James Wormley

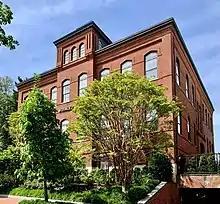
Wormley School in Georgetown

Wormley had chaired the committee that oversaw construction of an elementary school for black children in Georgetown at 3325 Prospect Street, near 33rd Street. It opened as the Wormley School in 1885. According to one source, the nearby neighborhood was mostly white, and the black children attending the school mostly came from the eastern part of Georgetown. The school closed in 1952 and became an annex for school administration. The Wormley School building also had a brief second life as a public school for special-needs students. The building was also used from 1979-1994 as a school called Prospect Learning Center. The school worked with children who had learning disabilities and some emotional issues. This building was finally closed forever as a public school in June 1994 due to the District of Columbia not keeping up with maintenance over a period of many years. The Wormley building also had problems with asbestos and lead-based paint. After the building was shut down in 1994, it was sold to Georgetown University for $1,500,000. It was slated to be renovated into student housing; however, Georgetown never did anything with it, and the building and grounds sat vacant from 1994-2005. The historic building is now home to the Wormley Row condominiums. On the site of the old parking lot and playground, houses were built which match the character and time period of the neighborhood.